Wild boar

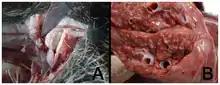
Lesions consistent with bovine tuberculosis on the lower jaw and lung of a wild boar

Wild boars are an invasive species in the Americas, having been introduced by European explorers and settlers in the 16th century to serve as a source of food. Wild boars now cause problems including out-competing native species for food, destroying the nests of ground-nesting species, killing fawns and young domestic livestock, destroying agricultural crops, eating tree seeds and seedlings, destroying native vegetation and wetlands through wallowing, damaging water quality, coming into violent conflict with humans and pets and carrying pig and human diseases including brucellosis, trichinosis and pseudorabies. In some jurisdictions, it is illegal to import, breed, release, possess, sell, distribute, trade, transport, hunt, or trap Eurasian boars. Hunting and trapping is done systematically, to increase the chance of eradication and to remove the incentive to illegally release boars, which have mostly been spread deliberately by sport hunters.